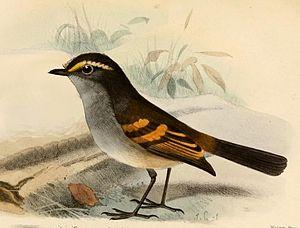
Le Pitajo à sourcils d'or est une espèce de passereaux de la famille des Tyrannidae. Plusieurs bases de données comme Catalogue of Life, ITIS et l'Animal Diversity Web l'appellent Ochthoeca pulchella. Elles considèrent en effet les espèces du genre Silvicultrix comme appartenant au genre Ochthoeca, contrairement au Congrès ornithologique international qui les en a séparées à la suite des travaux de Tello et al. et de Harshman en 2009.